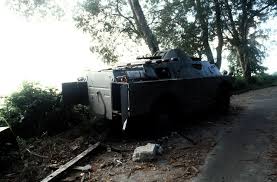
Label: BTR